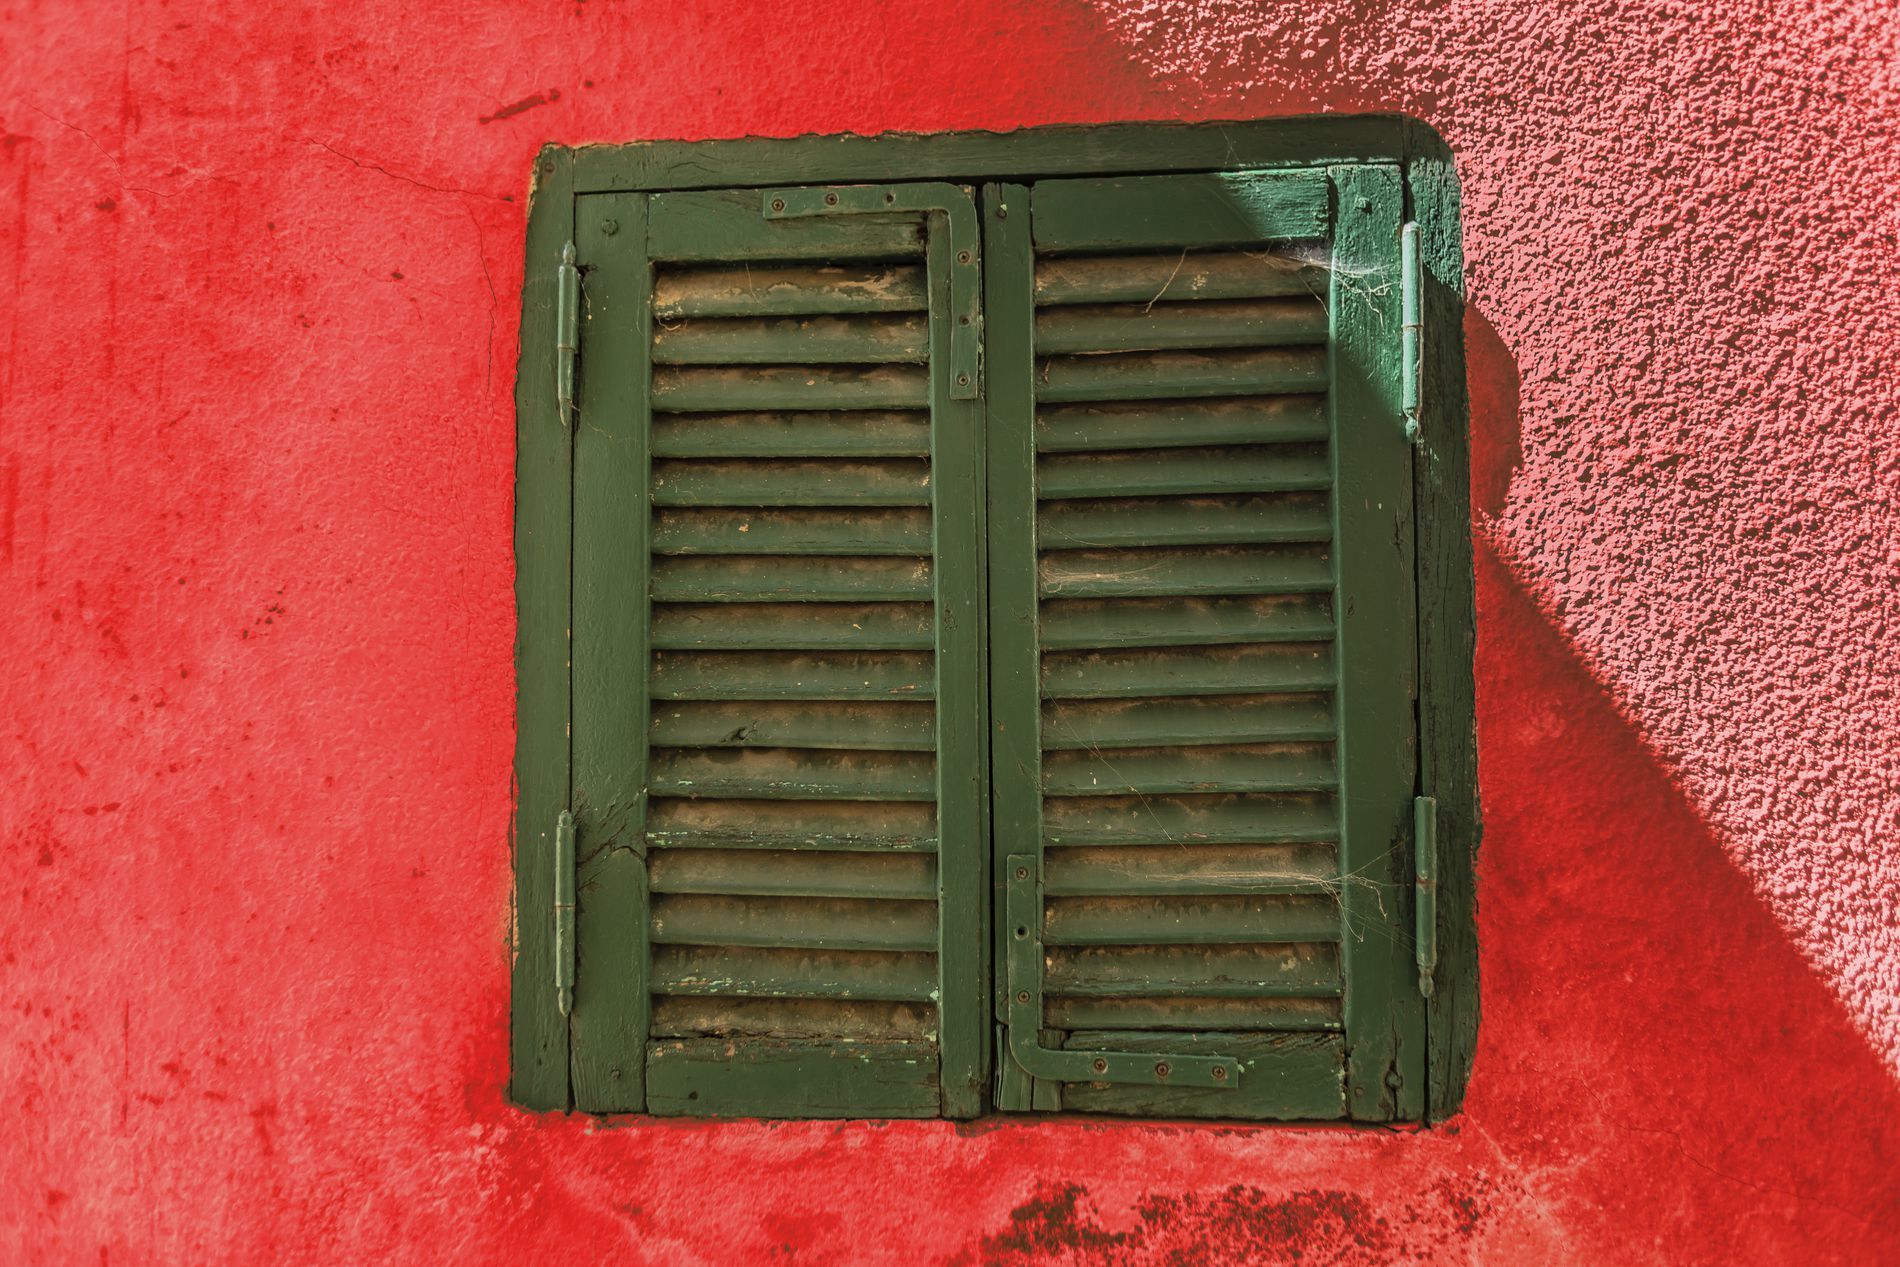
A Wooden Old Window.
The image shows a shot taken to an old wooden window of a building. The window looks old and hasn't been used for a long time that there are some spider webs on it.
The image shows an eye level shot taken to a wooden old window of a building. The building's textured red wall is making a contrast with the green color of the window. The window looks old and hasn't been used for a long time that there are some spider webs on it. The old looking window is adding to the image a sense of age and nostalgia.
Labels: Curtain, Shutter, Window, Home Decor, Window Shade, spider web, Wall, building
Camera: Canon Canon EOS R
Lens: EF17-35mm f/2.8L USM, Canon EF 17-35mm f/2.8L
Aperture: F2.8
Exposure: 1/40 sec
ISO: 100
Focal length: 22.0 mm